This Is My Father's World

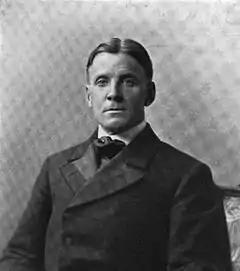
Maltbie D. Babcock

When sung as a hymn Babcock's poem usually is condensed to three to six verses, with each verse corresponding to two stanzas in the poem. An example (from the "United Methodist Hymnal") uses stanzas 2-5, 14, and 16: